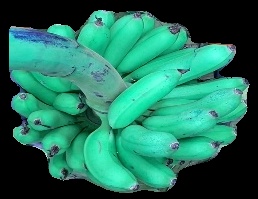
Variety: rasbale
Grade: grade1